Jim McIntyre (footballer)

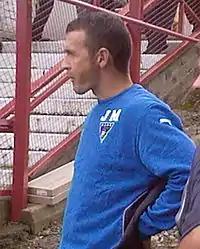
McIntyre as Dunfermline Athletic manager

James McIntyre (born 24 May 1972) is a Scottish football coach and former player who was most recently the manager of Arbroath.